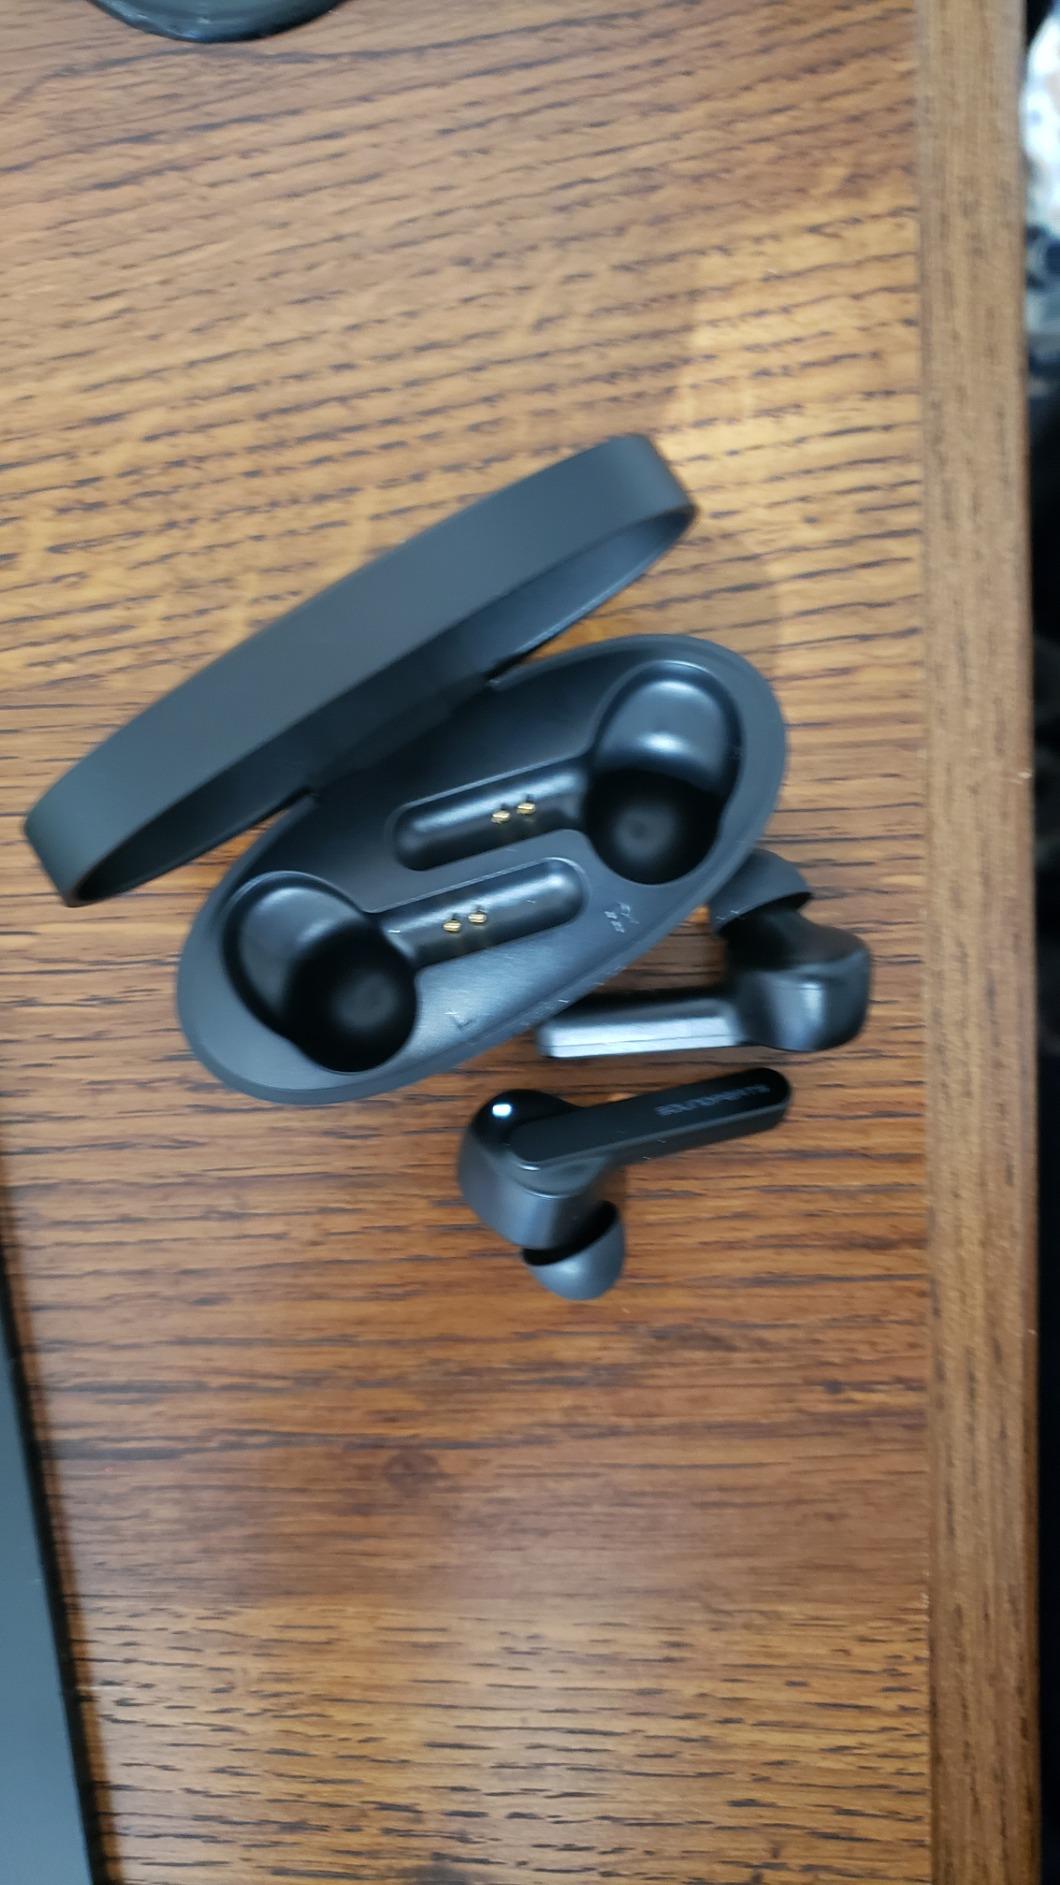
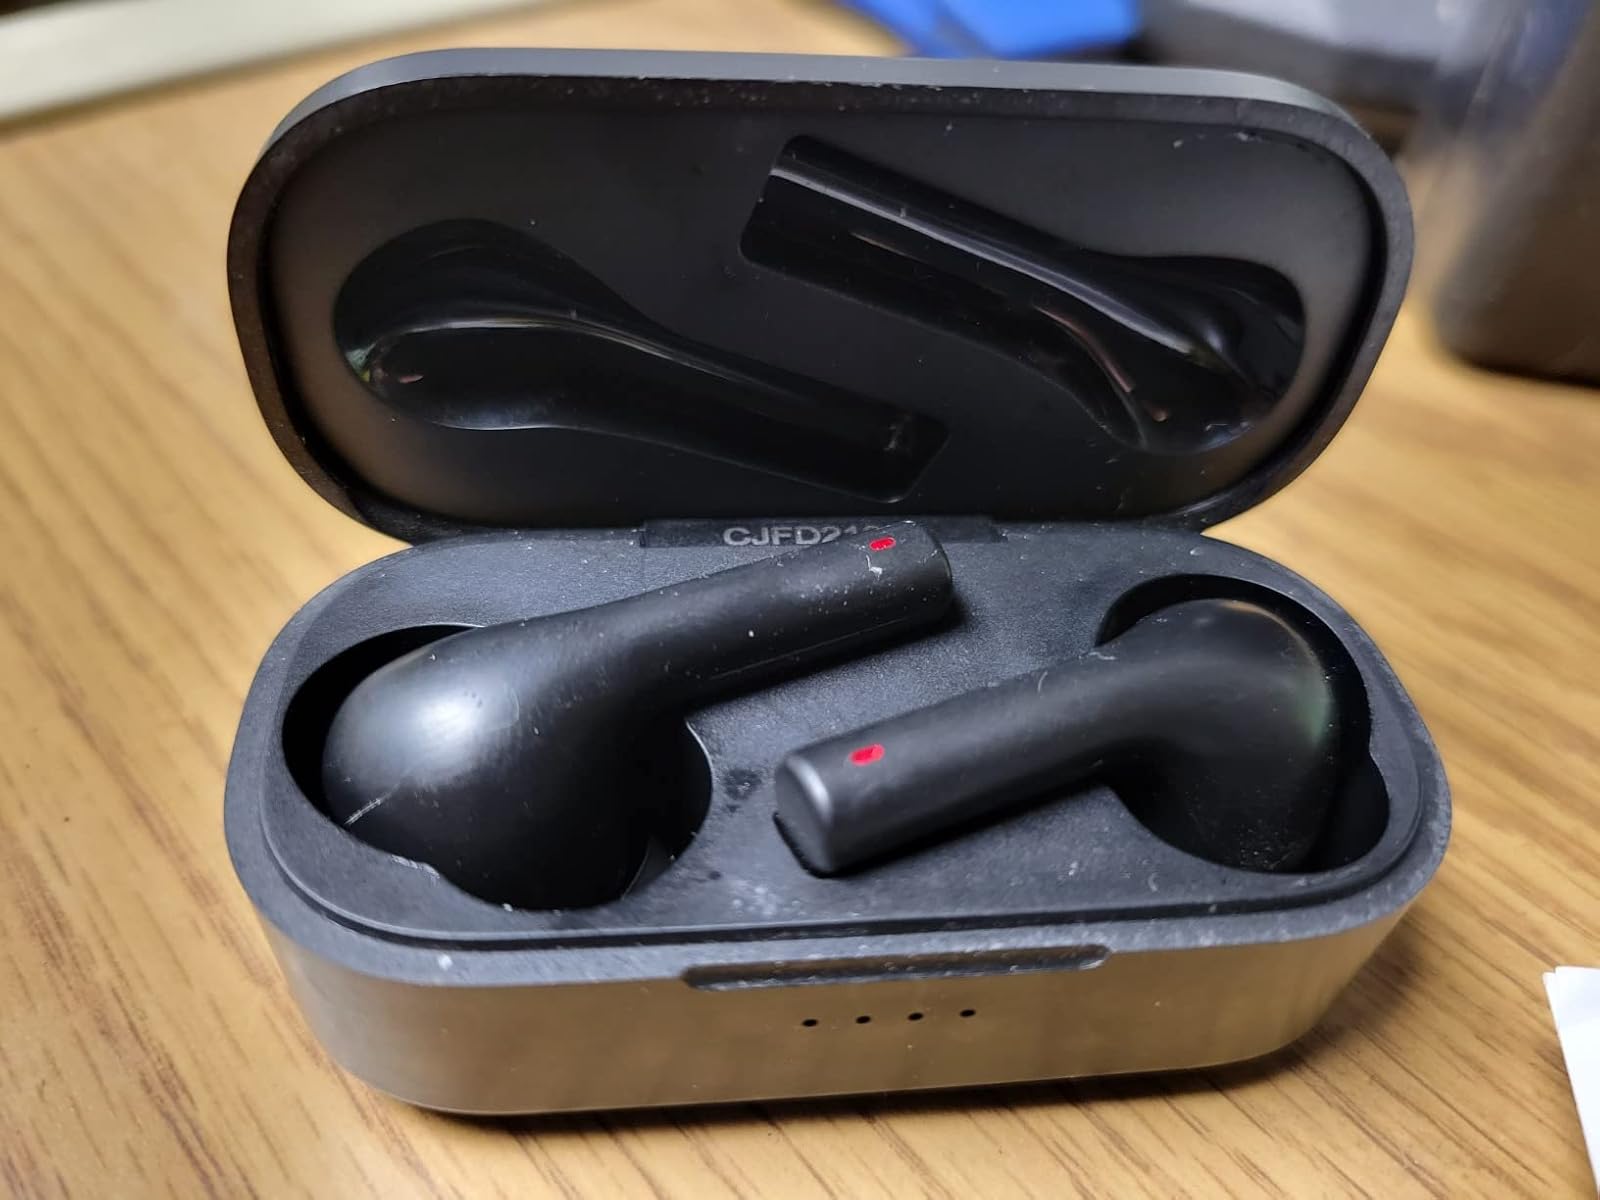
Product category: earbuds
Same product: no